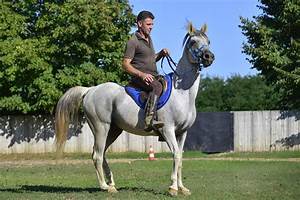
Label: horse